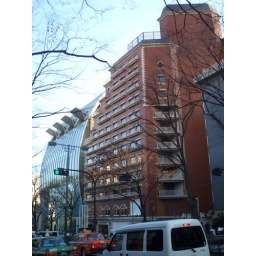
harajuku street large red brick building beside glass building